Cream of Wheat

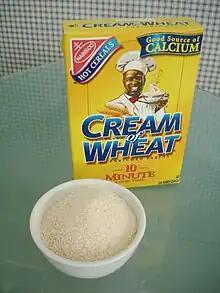
Packaging and powder in a bowl

After the Panic of 1893, the Diamond Milling Company in Grand Forks was faced with low prices and reduced demand for flour. Diamond's Scottish-born chief miller, Tom Amidon, proposed that the company package a breakfast porridge that his wife would make from the portion of the wheat not used in making flour. This was made from the "middlings" of the wheat, a protein rich part of the wheat berry.